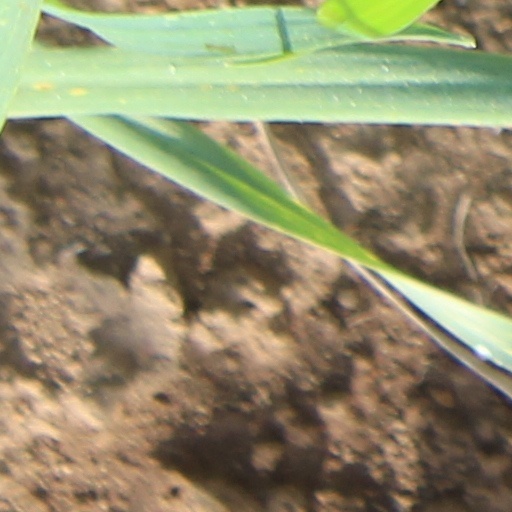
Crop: wheat